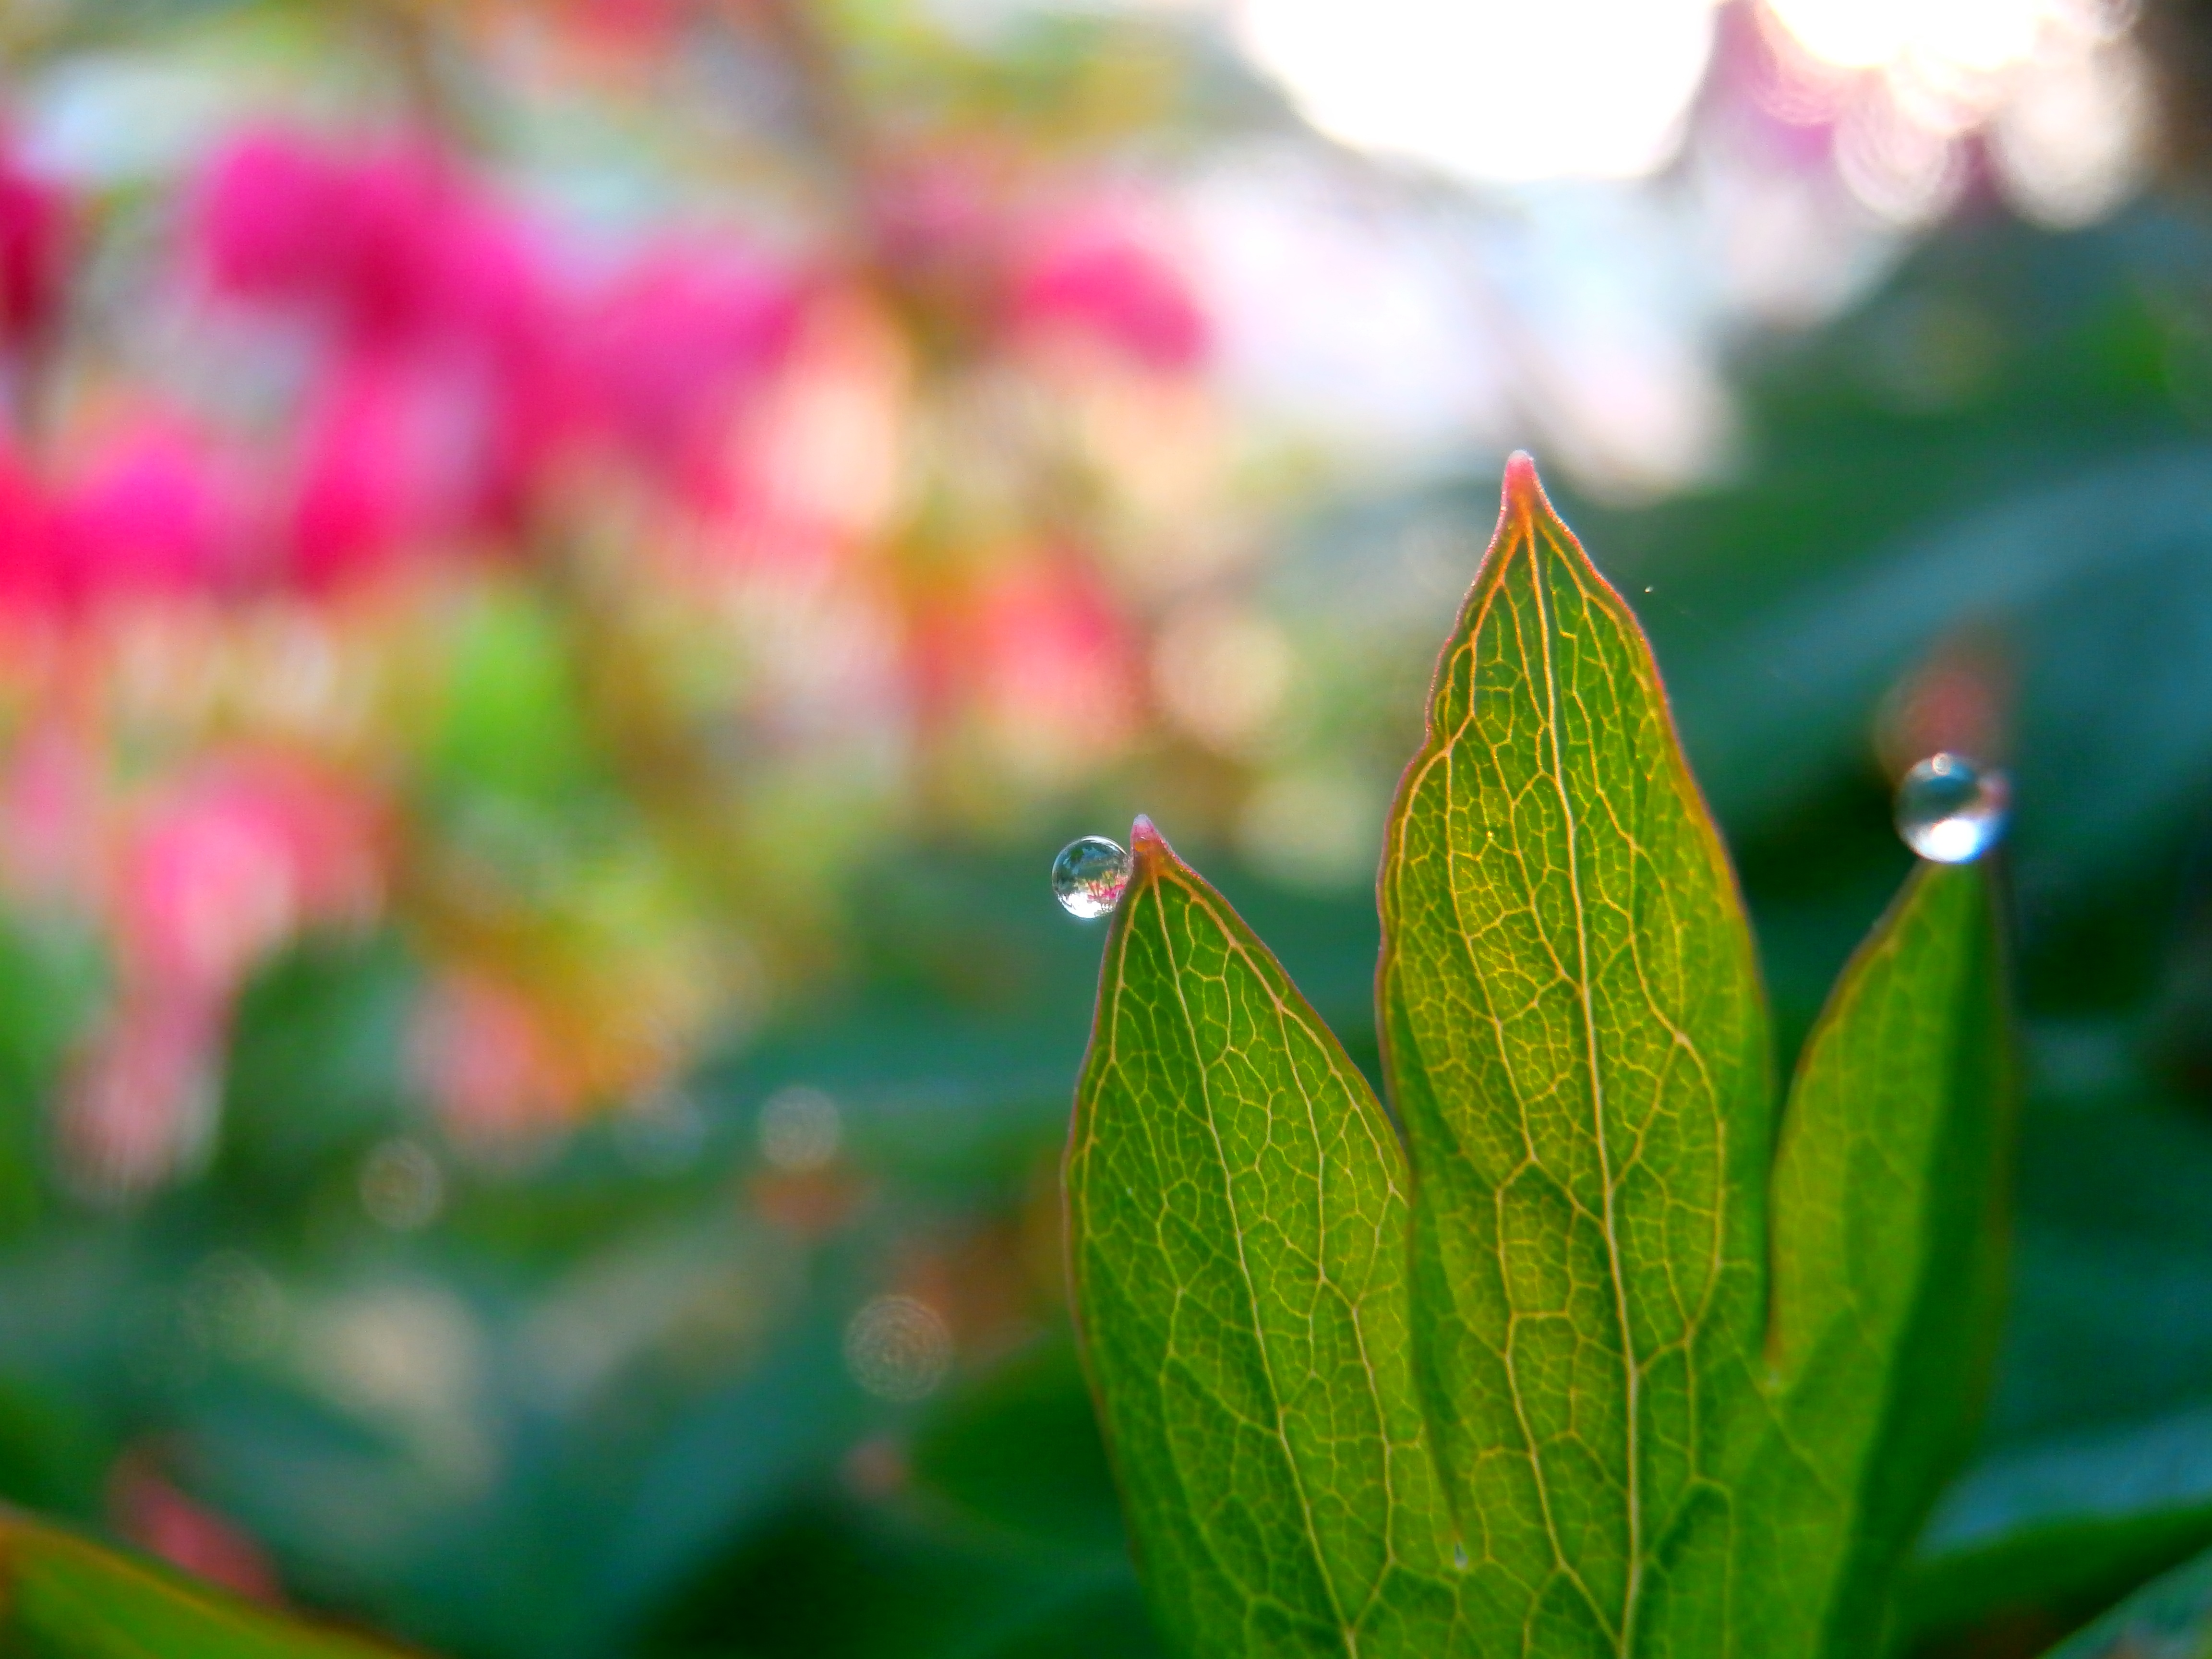
nature, grass, blossom, plant, lawn, photography, sunlight, leaf, flower, petal, green, autumn, botany, flora, wildflower, close up, shrub, beautiful, elegant, bud, charming, macro photography, flowering plant, land plant